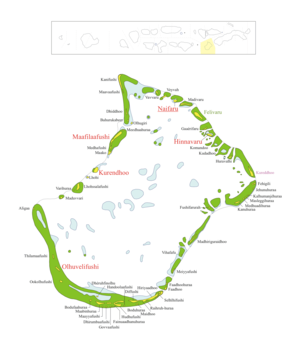
L'atoll Faadhippolhu, en divehi ފާދިއްޕޮޅު, est un atoll des Maldives. Ses 11 104 habitants se répartissent sur 5 des 52 îles qui le composent. Les terres émergées représentent 7,2 km² sur les 701,42 km² de superficie totale de l'atoll, lagon inclus.